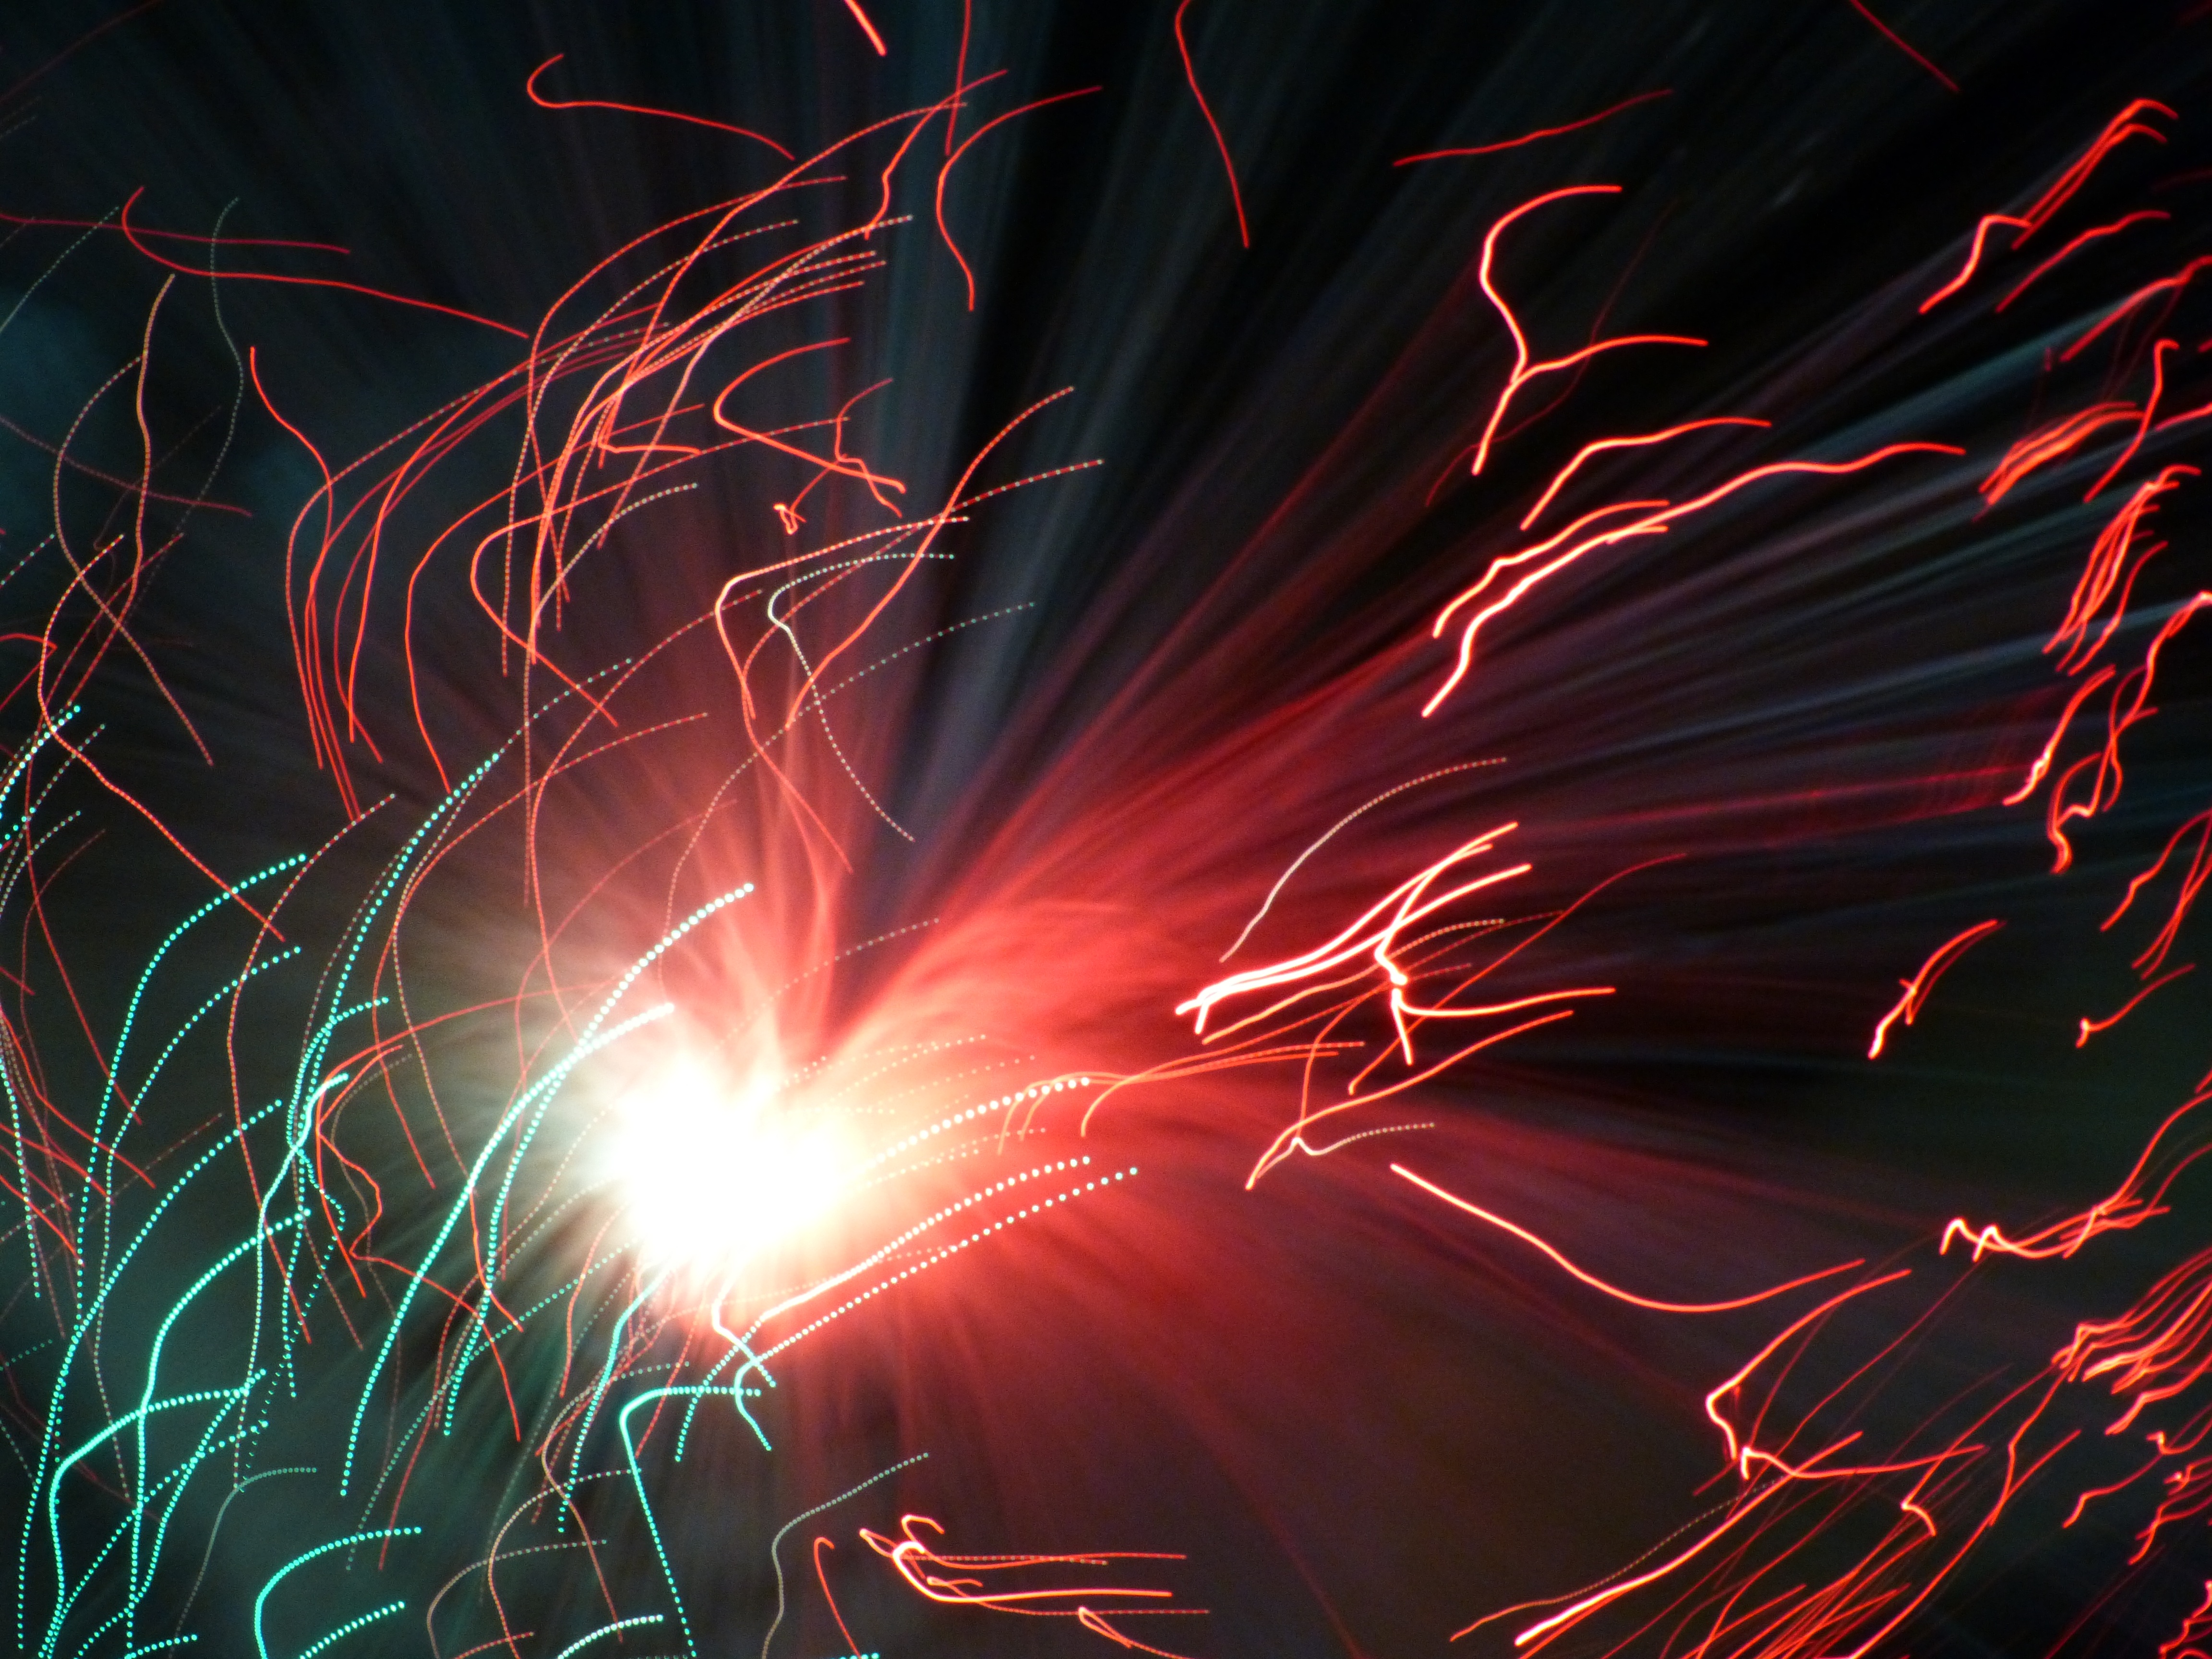
light, heart, green, red, flame, lamp, pink, movement, lighting, long exposure, font, lights, illustration, ufo, organ, bookeh, computer wallpaper, geological phenomenon, fractal art, long time lighting, ufolampe